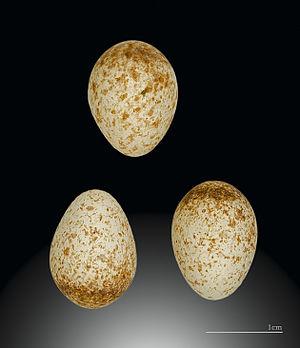
Le Roitelet de Madère est une espèce de petits passereaux de la famille des Regulidae et endémique de l'île de Madère. Avant d'être reconnu comme une espèce à part entière en 2003, ce passereau était classé comme une sous-espèce du Roitelet à triple bandeau. Il diffère de ce proche parent par son apparence et ses vocalisations, et l'analyse génétique a confirmé qu'il s'agissait d'une espèce différente. Le Roitelet de Madère a les parties supérieures vertes, les parties inférieures blanchâtres, deux barres blanches sur les ailes et un motif distinctif sur la tête avec une bande sombre sur l'œil. Ce dernier possède un court sourcil blanc et la tête est ornée d'une crête qui est principalement orange chez le mâle et jaune chez la femelle.